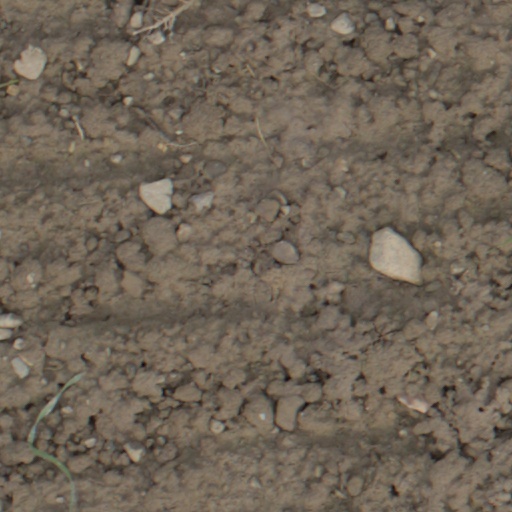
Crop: wheat